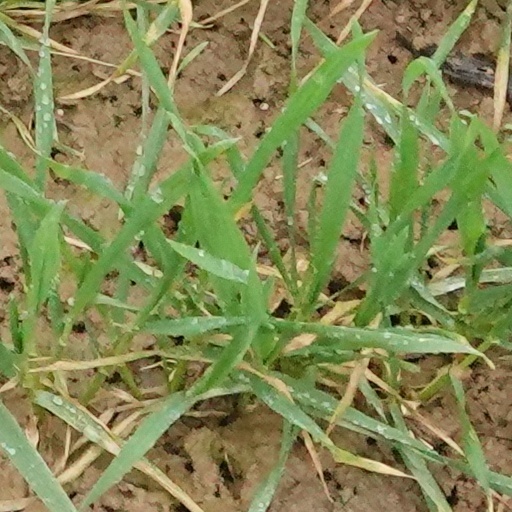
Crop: wheat